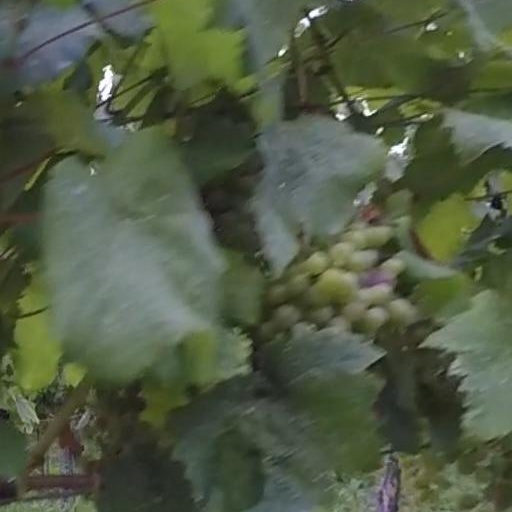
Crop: grape